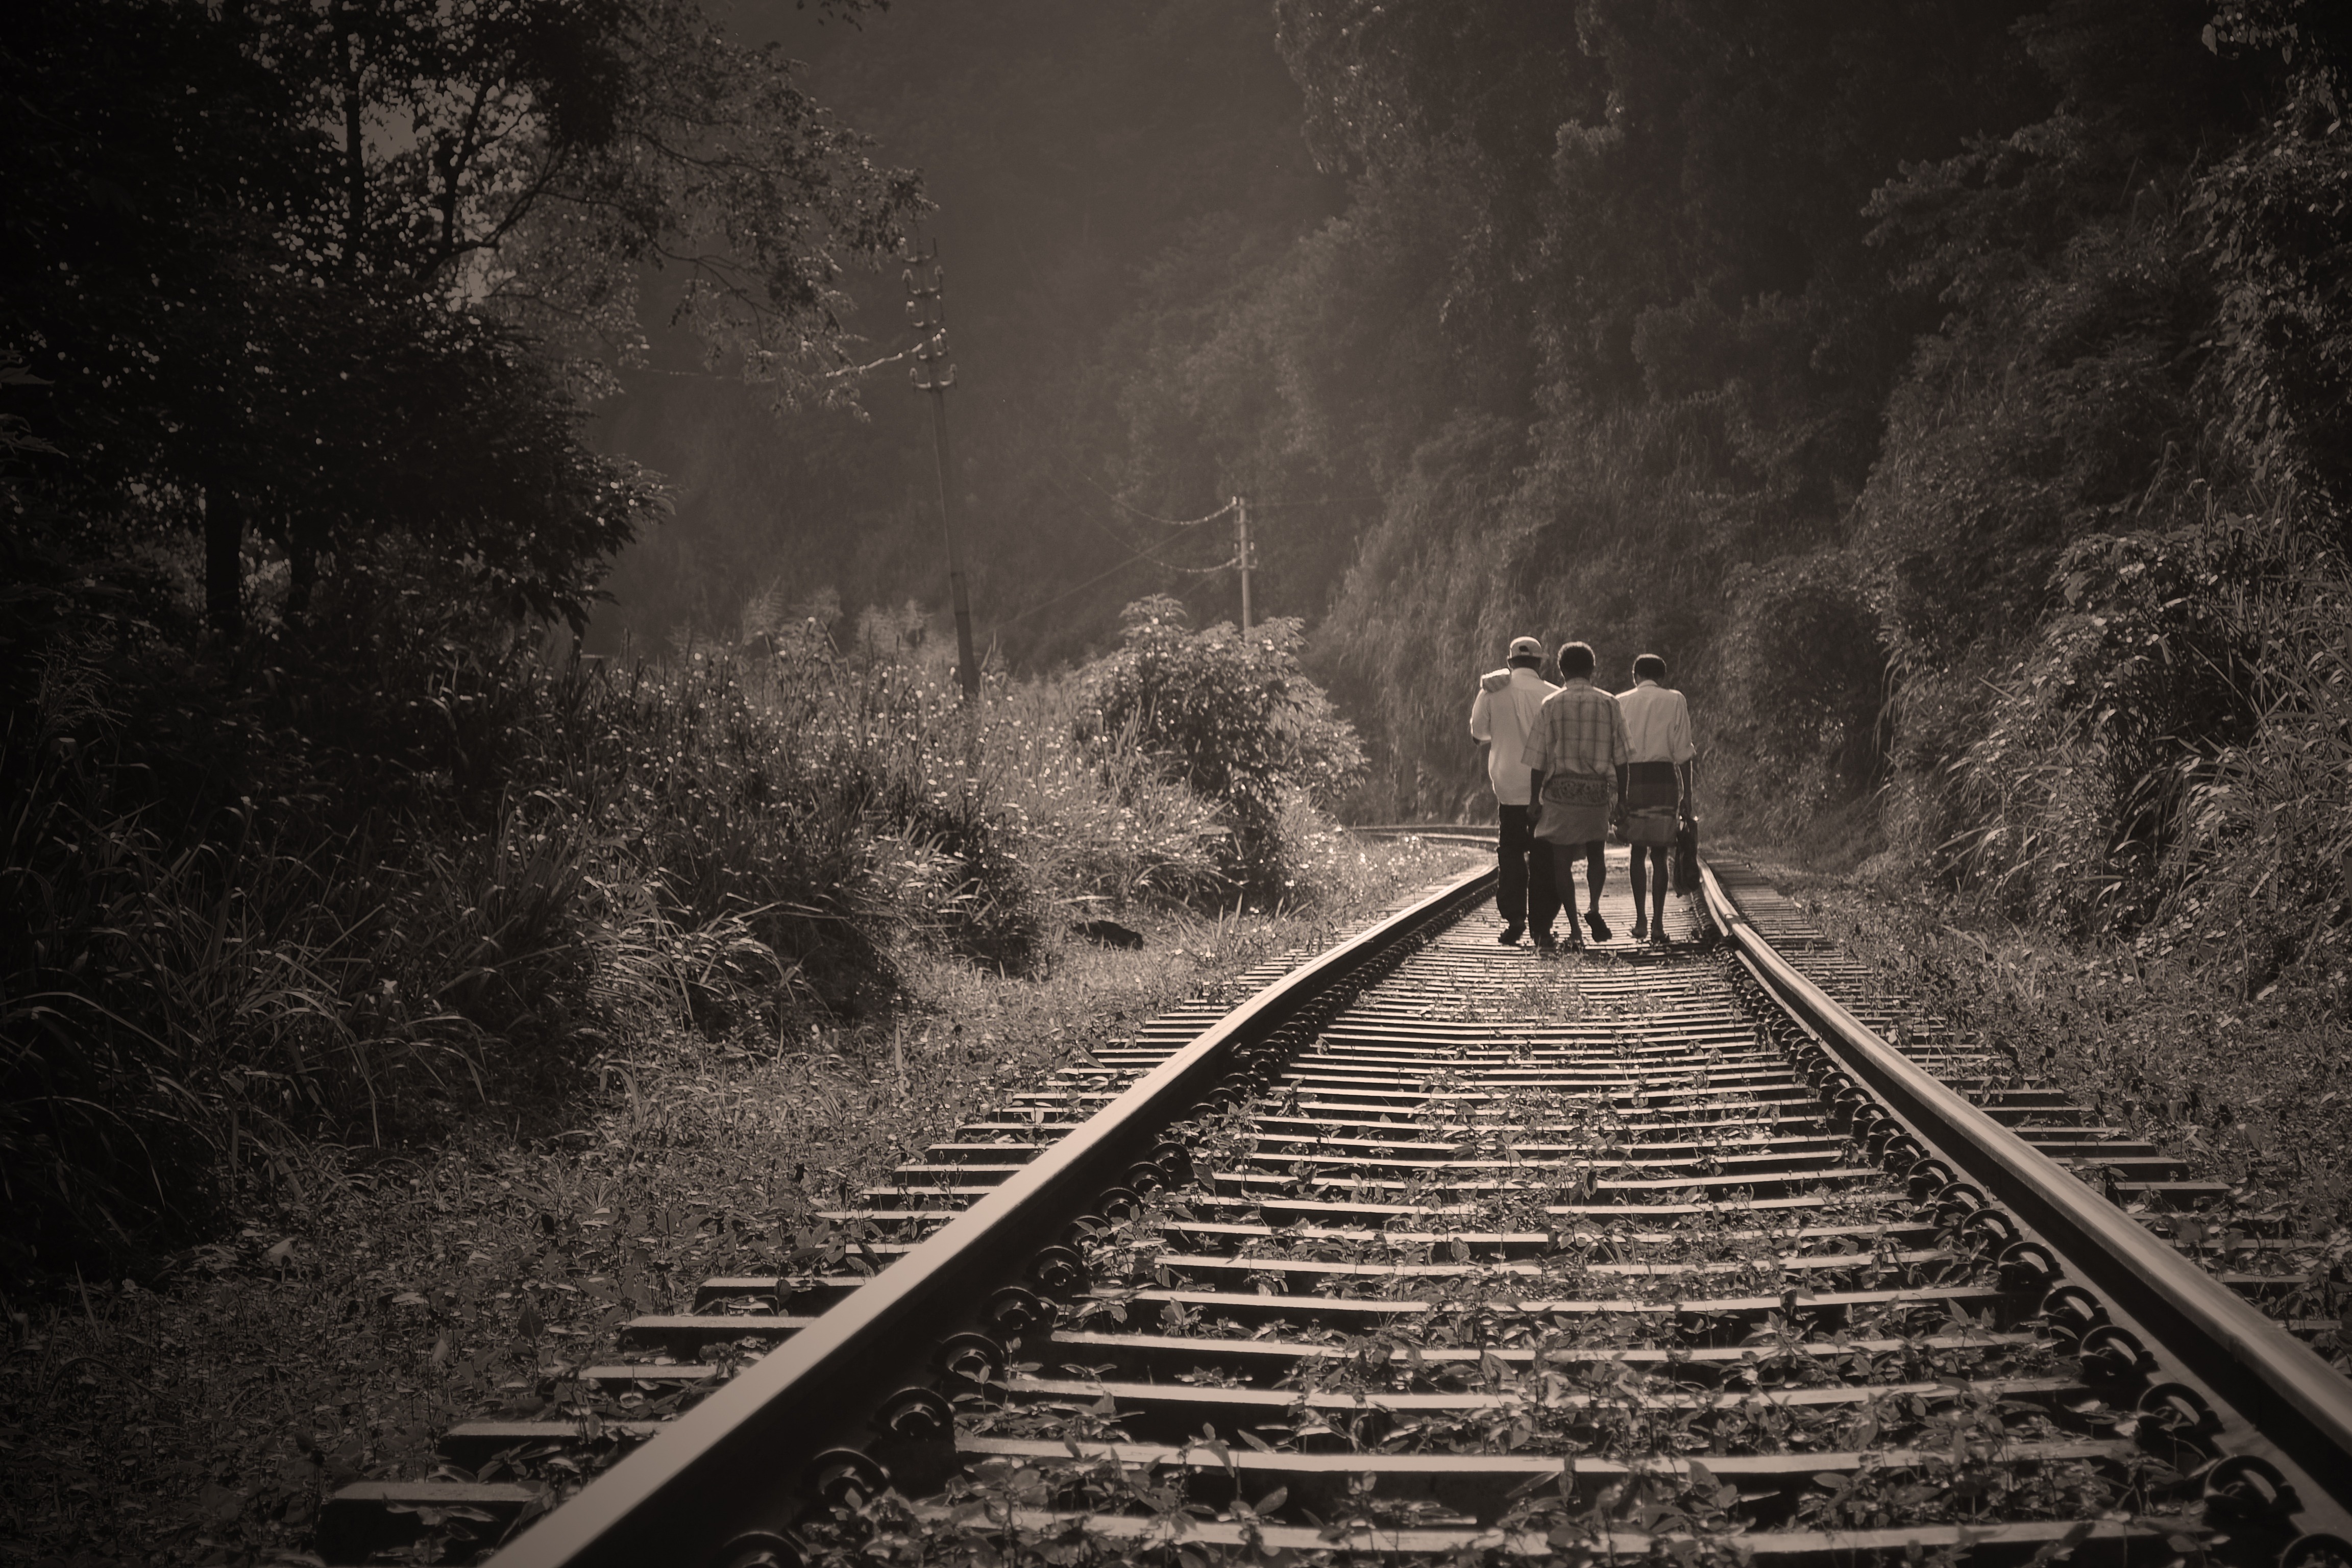
forest, black and white, track, railway, night, walk, transport, evening, darkness, monochrome, people walking, afternoon, sri lanka, employees, leading lines, sun set, monochrome photography, rail road, atmospheric phenomenon, mawanella, kadugannawa, returing home, ceylone